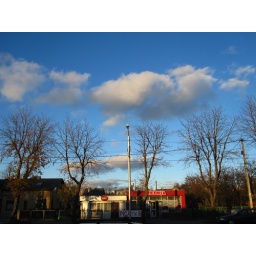
red in blue